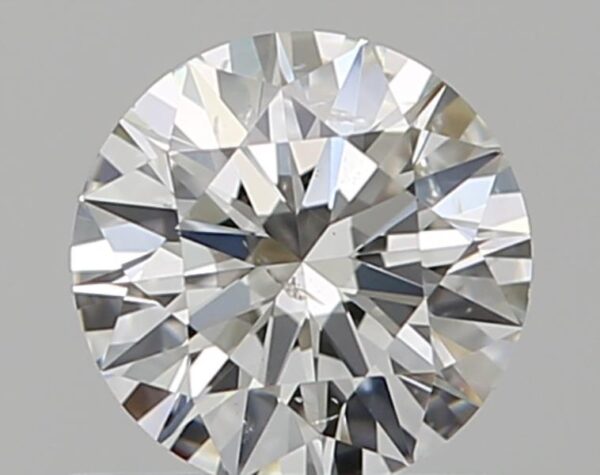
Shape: round
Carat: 0.5
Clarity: SI2
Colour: H
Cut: EX
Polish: EX
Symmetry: EX
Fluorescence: N
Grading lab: GIA
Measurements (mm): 5.09 x 5.12 x 3.13